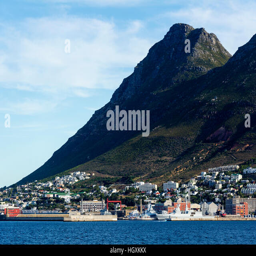
a naval base and fishing town nestled beneath a mountain